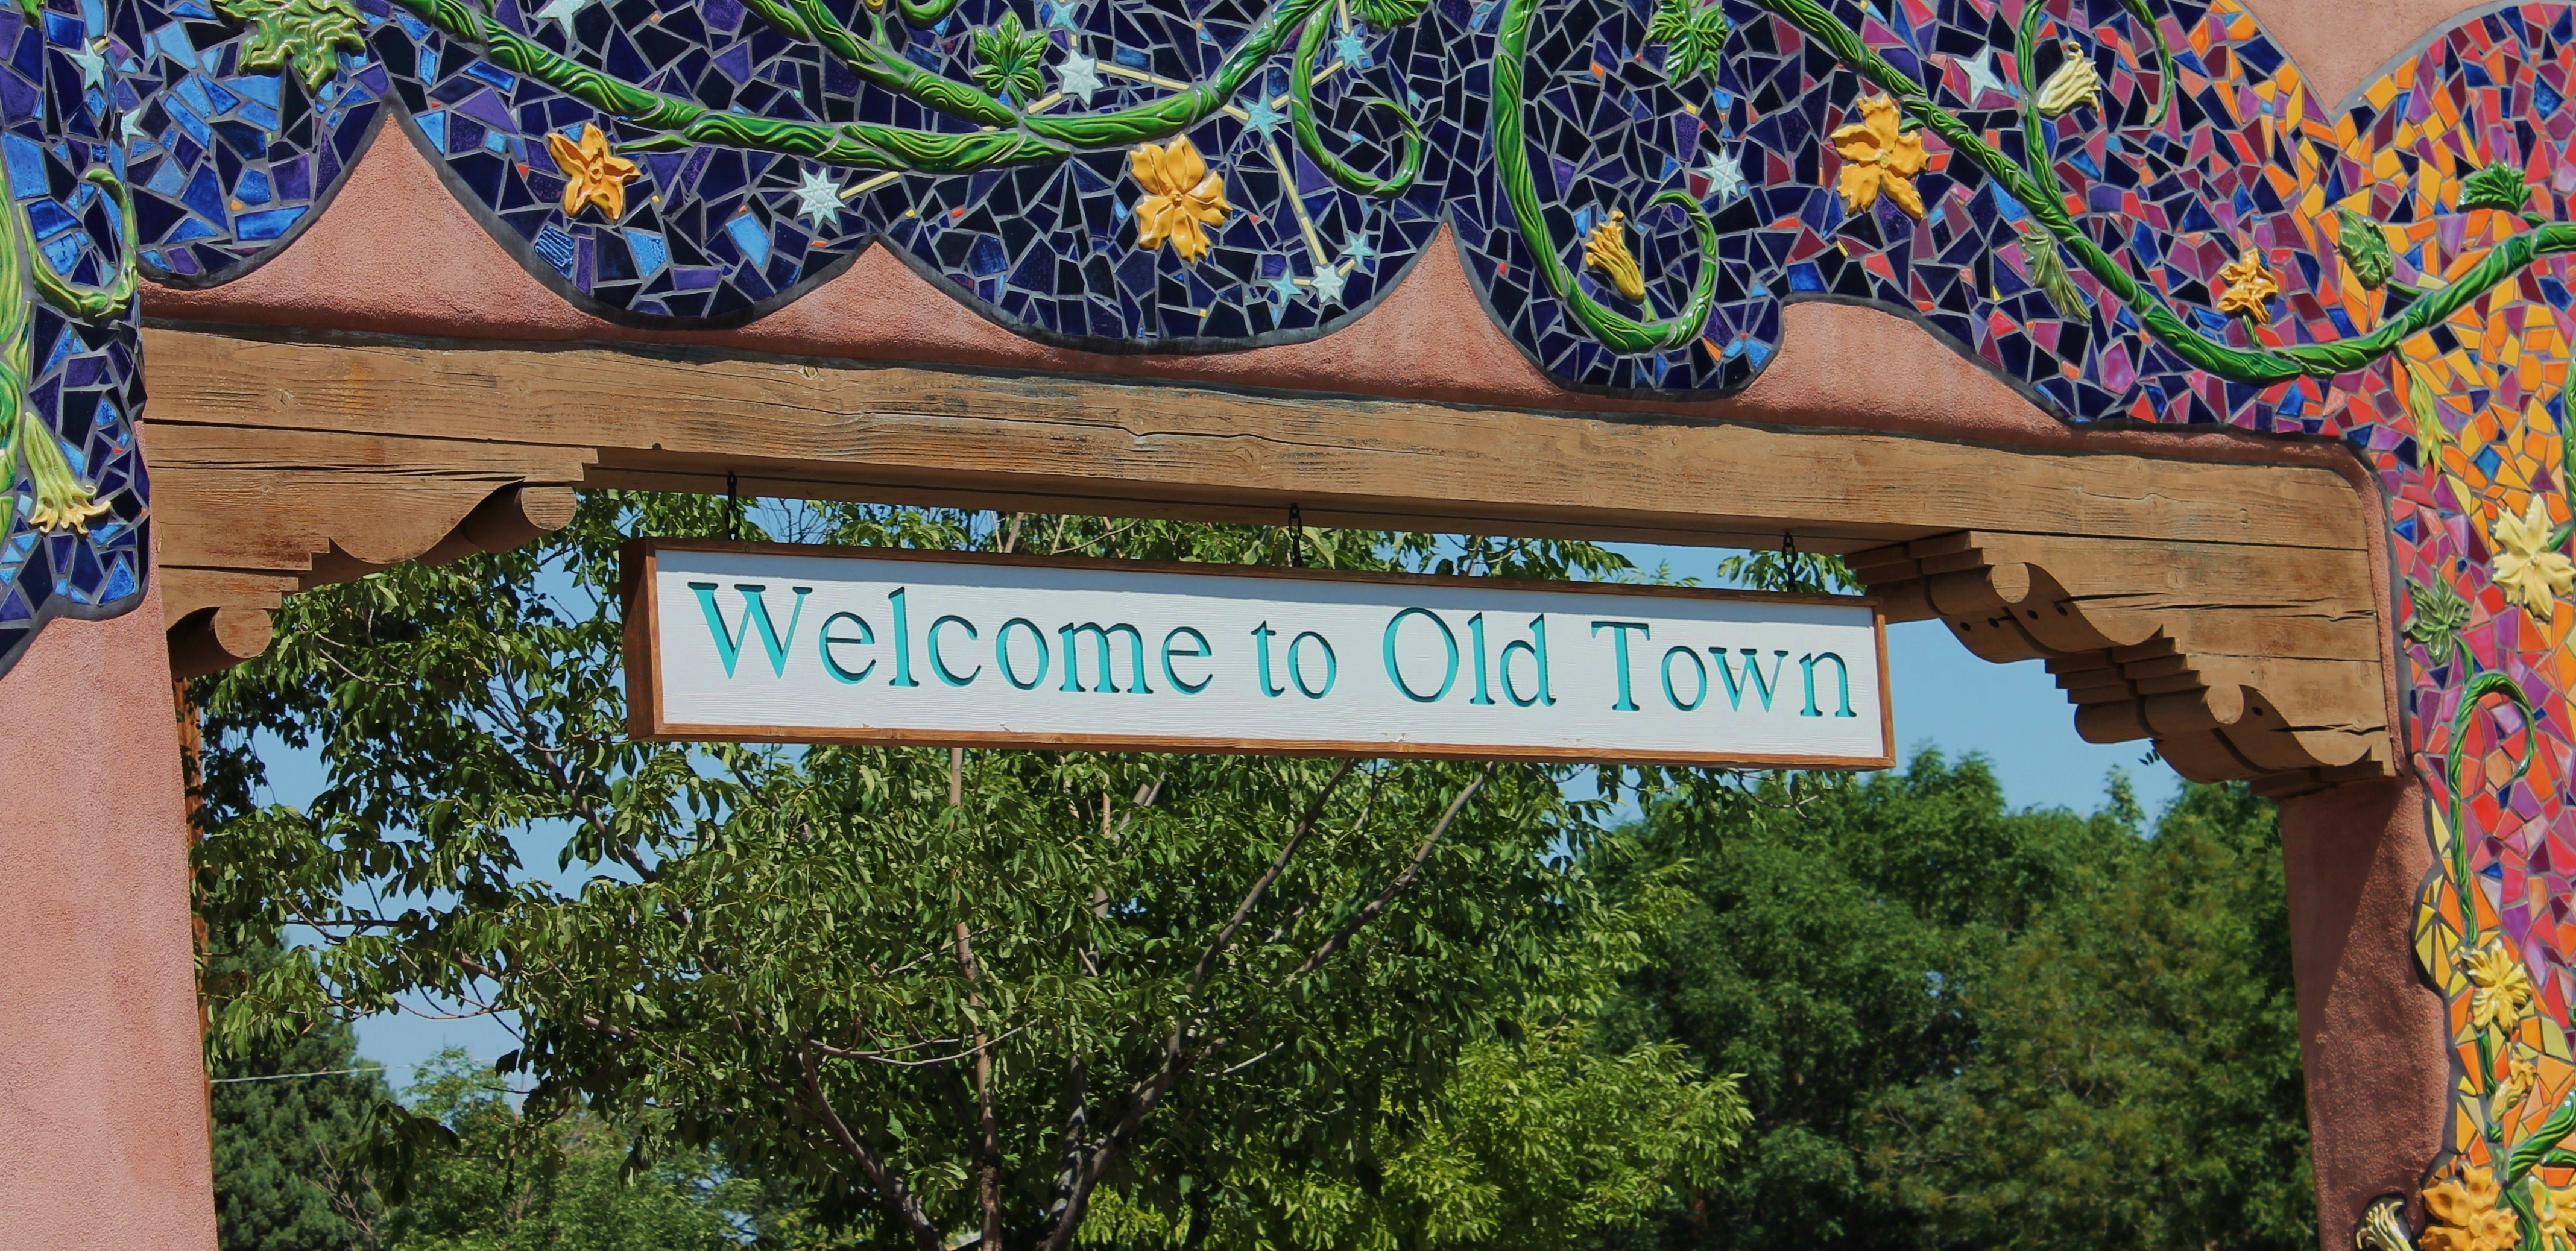
tree, nature, architecture, sky, travel, recreation, sign, attraction, historic, colorful, tourism, leisure, new mexico, old town, welcome sign, adobe, style, historical, stucco, southwest, albuquerque, destination, amber avalona, outdoor art, southwestern art, new mexico tourism, colorful art, welcome to old town